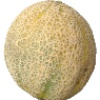
Label: Cantaloupe 2